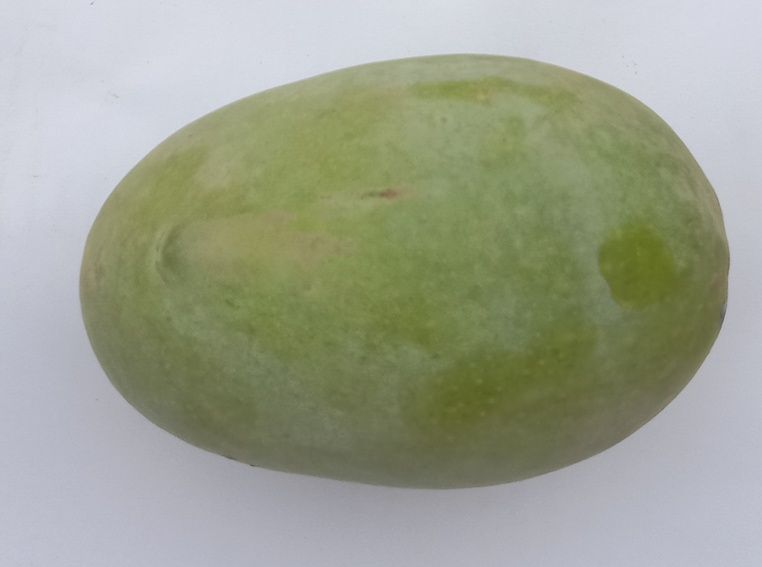
Mango variety: Langra